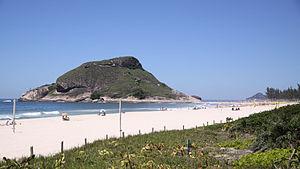
Pontal est une petite péninsule avec une plage située dans le quartier de Recreio dos Bandeirantes dans l'ouest de Rio de Janeiro au Brésil.